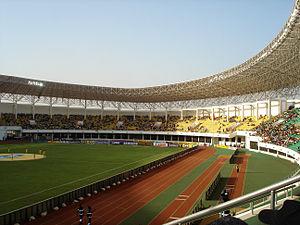
Il s'agit de la 26ᵉ édition de la Coupe d'Afrique des nations de football qui se tient généralement tous les deux ans en début d'année, organisée par la Confédération africaine de football.
Tamale est la capitale de la Région du Nord du Ghana, avec une population recensée de 202 317 en 2000 et estimée à 427 054 habitants en 2016. Elle est majoritairement peuplée de l'ethnie Dagomba parlant le dagbani et adepte de l'islam. La ville est localisée dans la partie nord du pays, où le paysage se fait savane, composée de prairies, d'herbages avec des arbres résistants à la sécheresse.
Le Tamale stadium est un stade de football situé à Tamale, au Ghana.